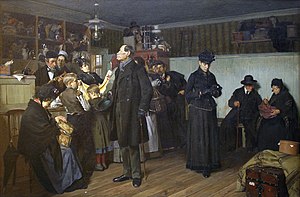
Pantelåner
Frants Henningsen, Hos pantelåneren, Statens Museum for Kunst.
En pantelåner er en person eller virksomhed, der erhvervsmæssigt låner penge ud mod at få værdigenstande som pant.